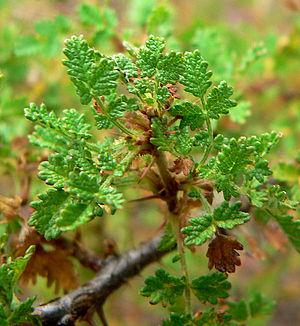
Rosa minutifolia est une espèce de rosiers, classée dans le sous-genre Hesperhodos, originaire d'une aire très localisée en Amérique du Nord, dans la région de Basse-Californie.